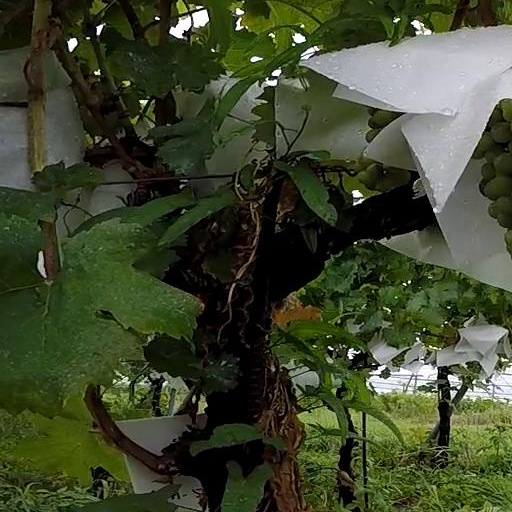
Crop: grape